Sick Sock Monsters from Outer Space

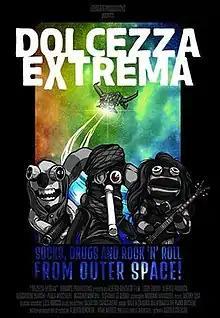

Sick Sock Monsters from Outer Space (original title: Dolcezza Extrema) is a 2015 Italian science fiction-horror film directed by Alberto Genovese. Its one live-action actor is Marco Antonio Andolfi; the remaining characters are represented by sock puppets. It was acquired for distribution in the United States by Troma Entertainment.